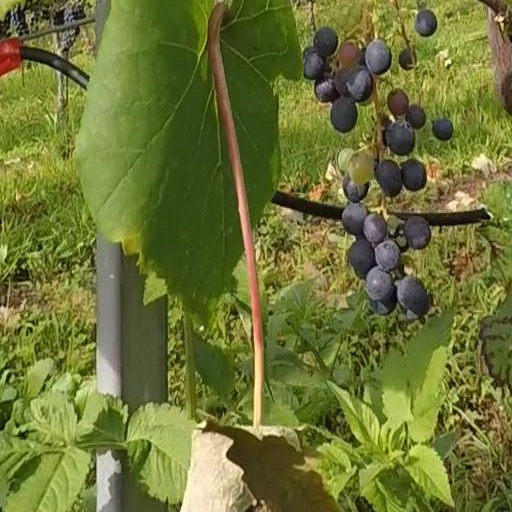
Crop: grape